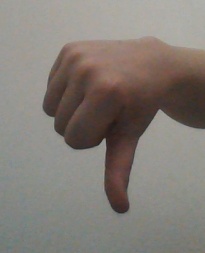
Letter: waw